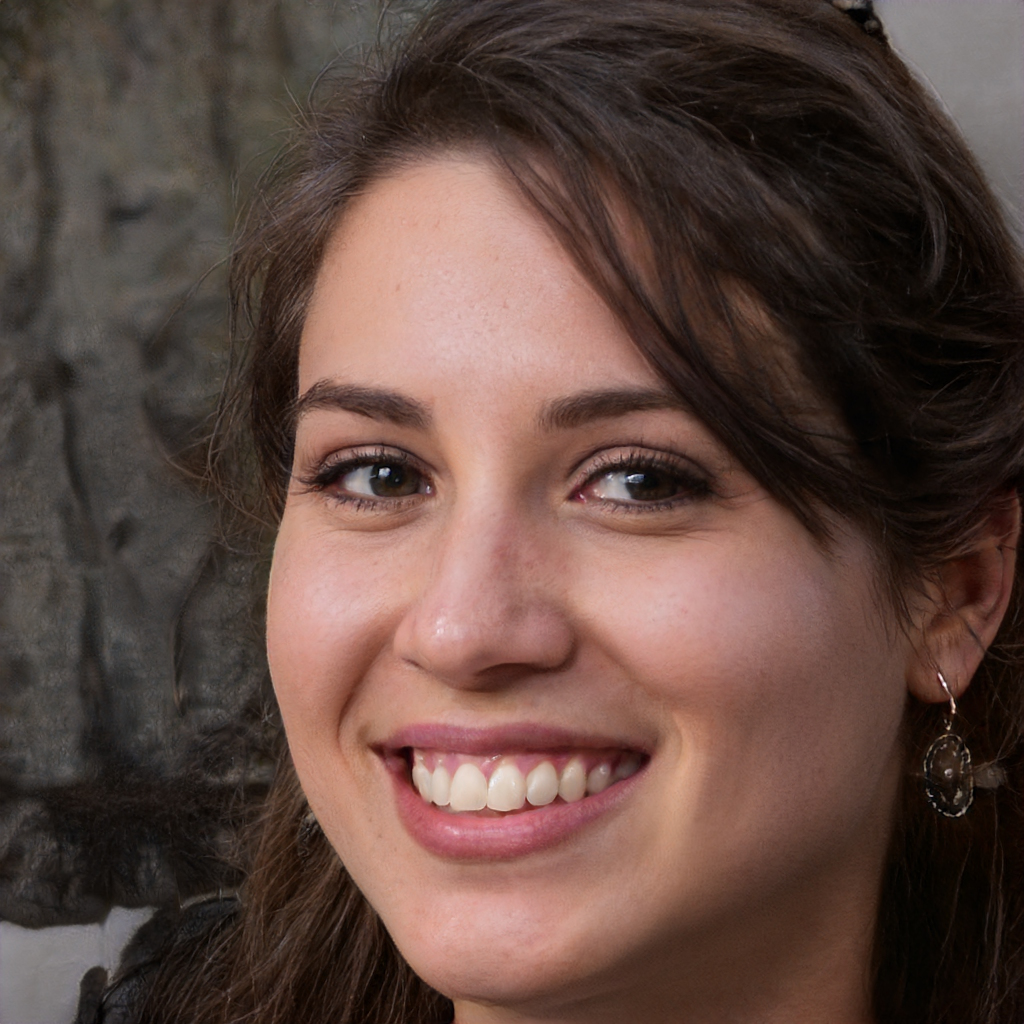
Portrait style: Real Portrait